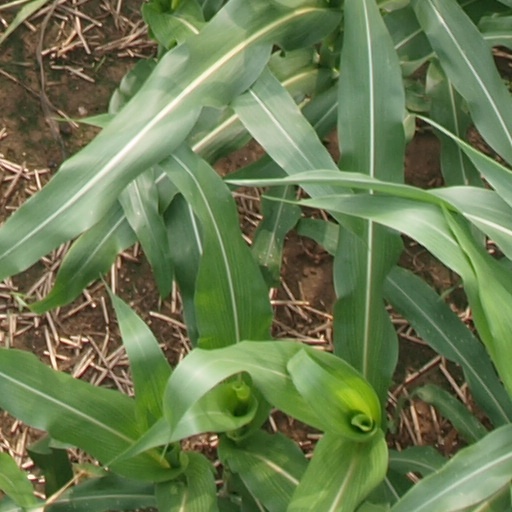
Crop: maize; corn